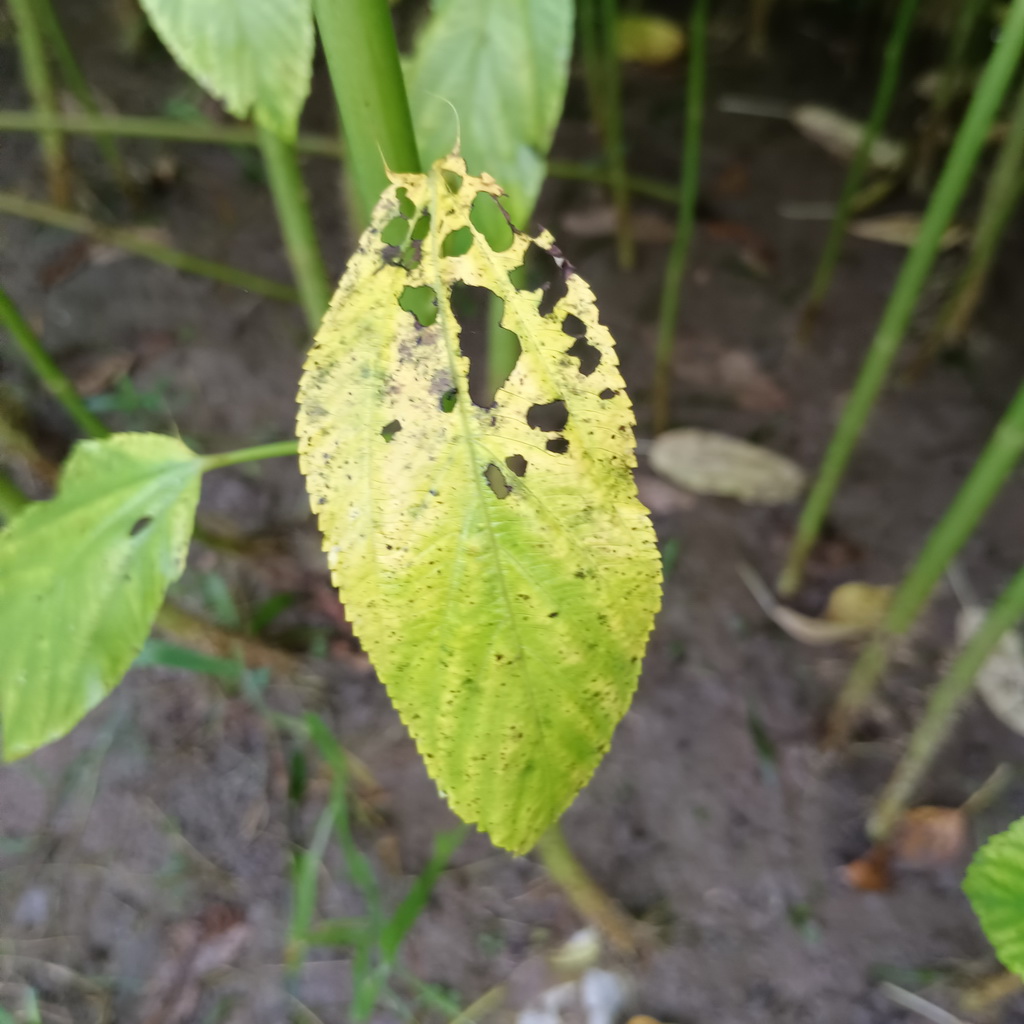
Label: Mosaic